Sport in Scotland

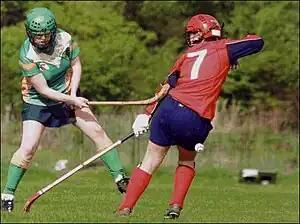
Women's shinty

Cricket has a much lower profile in Scotland than it has south of the border in England. Scotland is not one of the twelve leading cricketing nations which play Test matches, but the Scottish national team is now allowed to play full One Day Internationals, and takes part in the Cricket World Cup, in which Scotland reached the final tournament in 2007. Scotland has a well established recreational cricket structure. Scotland has co-hosted the 1999 Cricket World Cup along with England, Ireland and Netherlands.